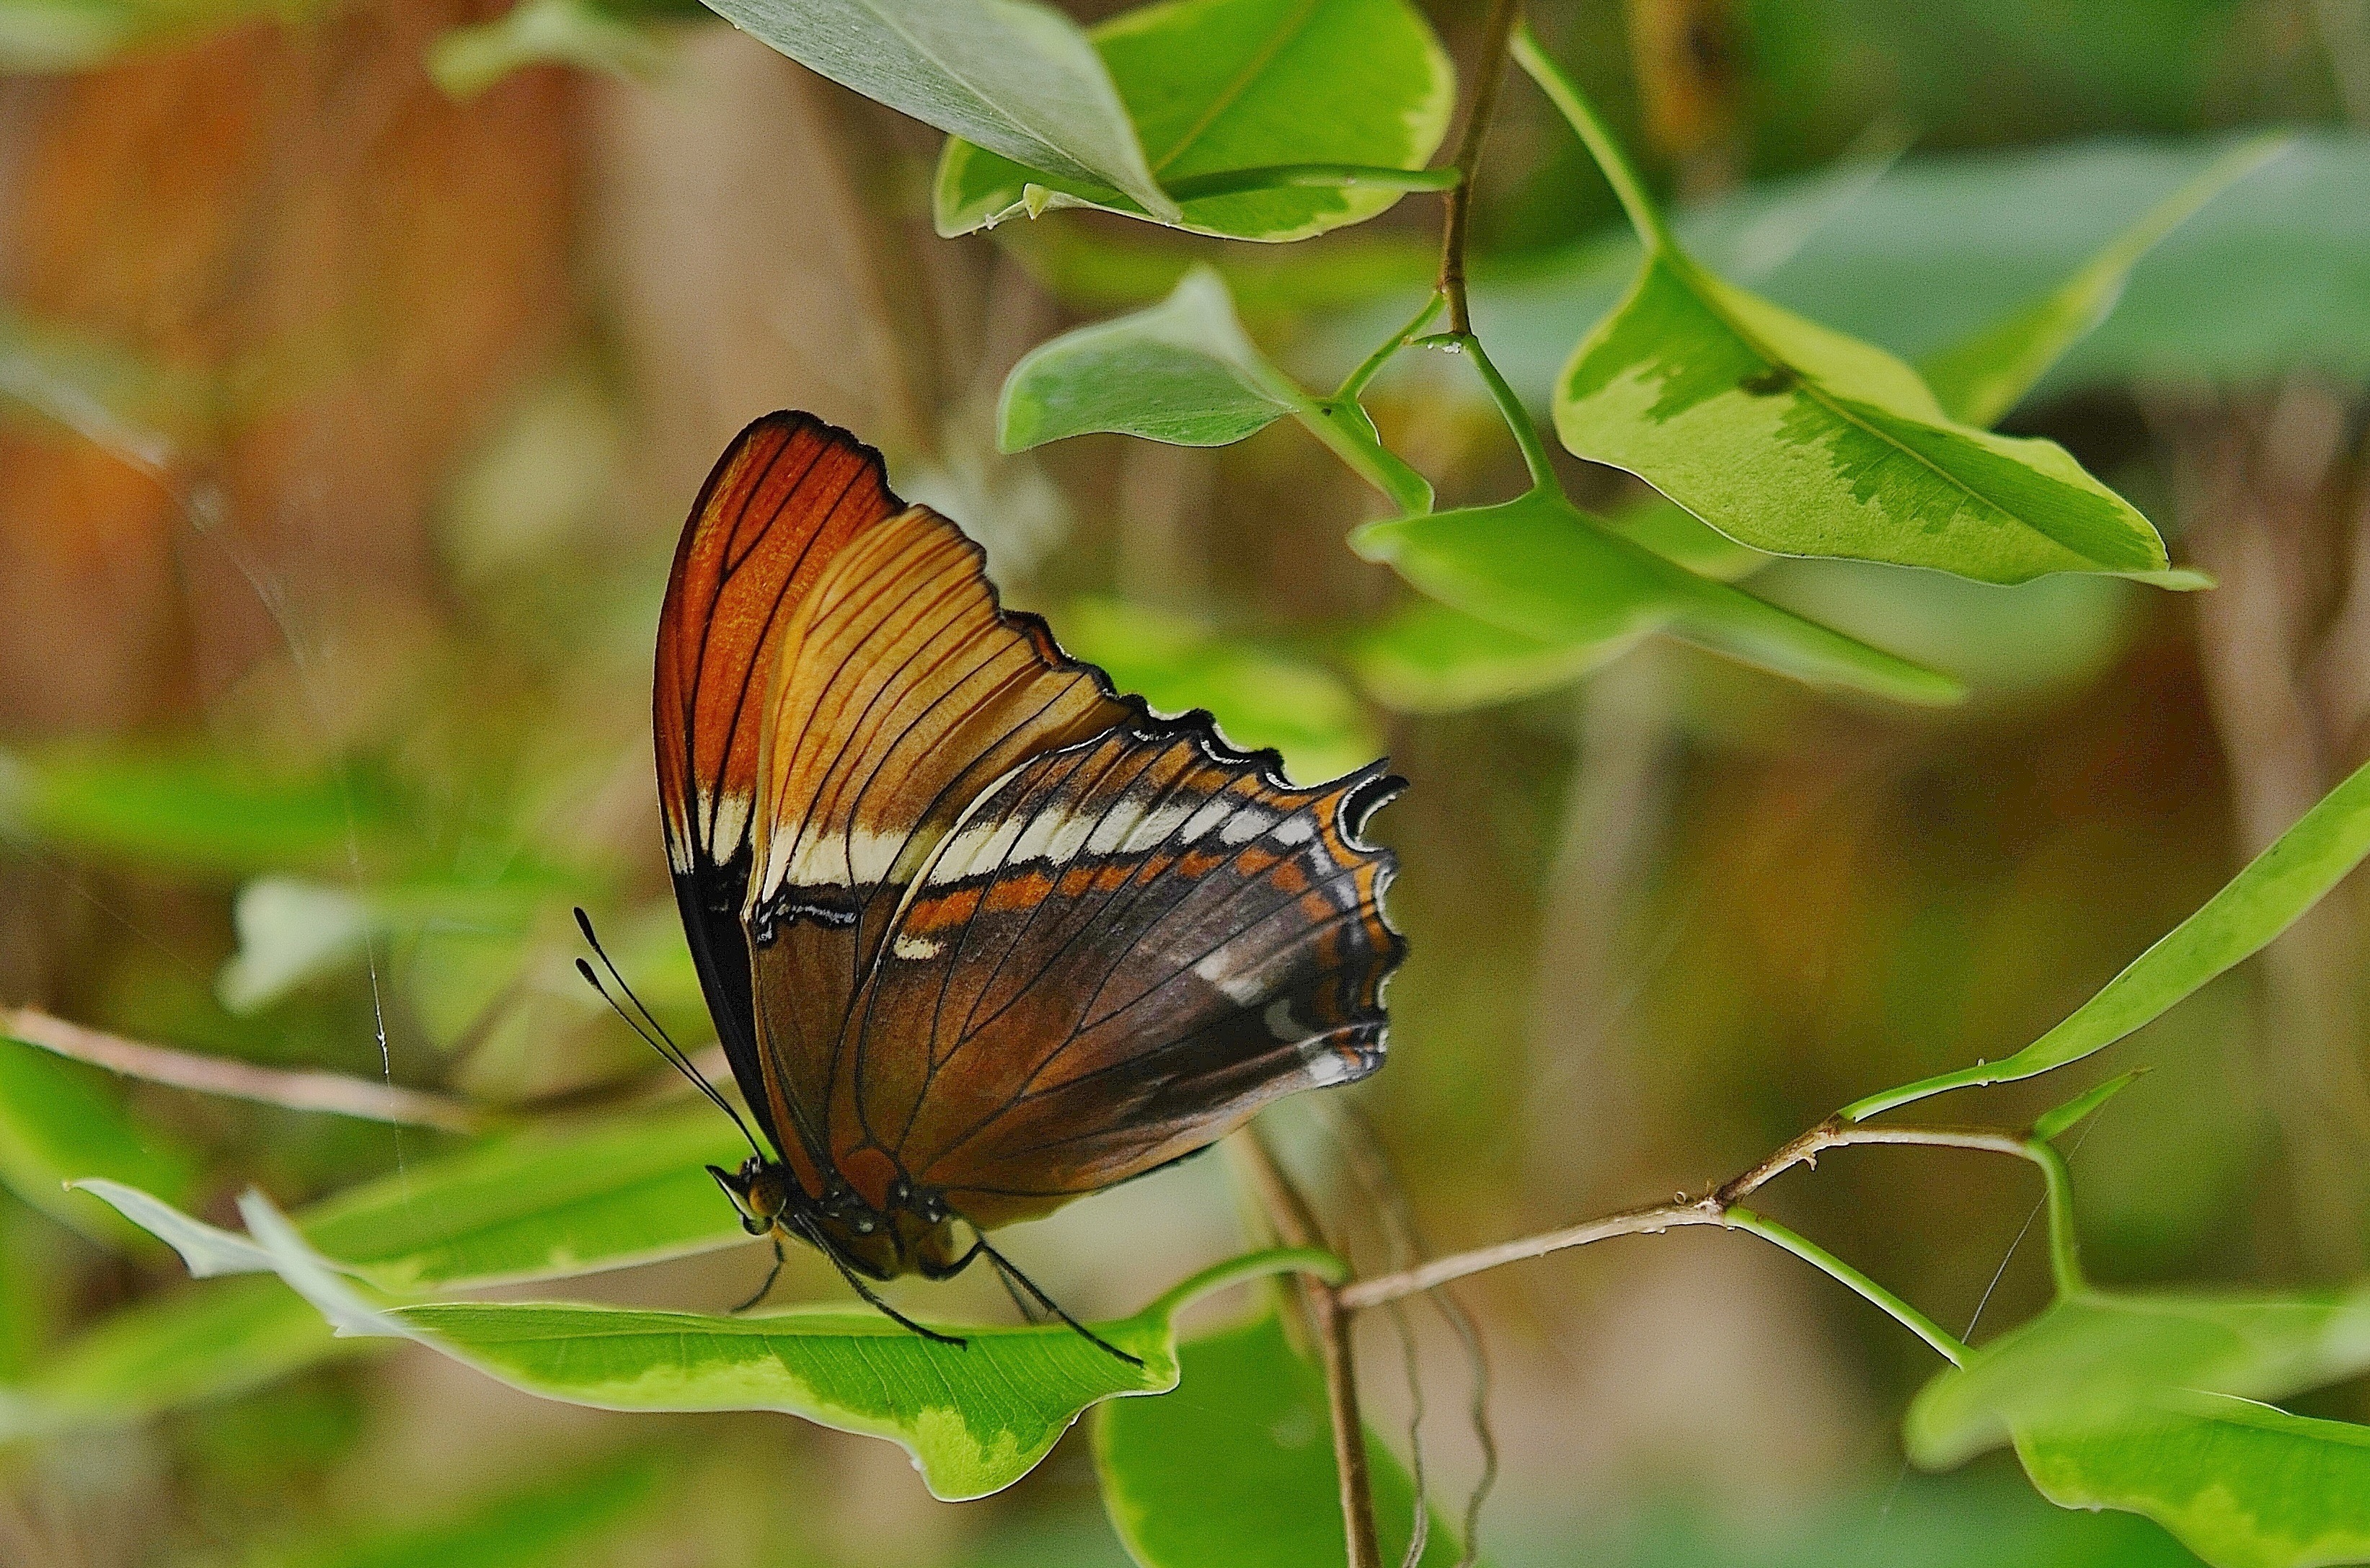
nature, wing, flower, animal, fly, wildlife, insect, macro, brown, botany, butterfly, flora, fauna, invertebrate, close up, monarch butterfly, butterflies, nectar, macro photography, arthropod, pollinator, moths and butterflies, lycaenid, brush footed butterfly, colias